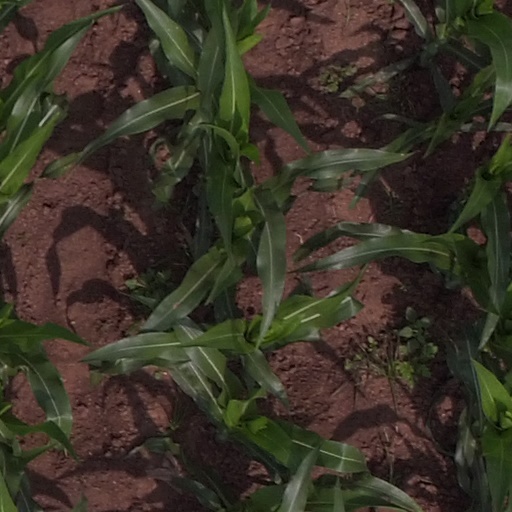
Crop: maize; corn